Ulfstand

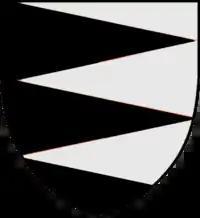
Coat of arms of Ulfstand family

The Ulfstand family was a Danish, mostly Scanian, noble family, known since the 14th century and extinct in the male line in 1637.